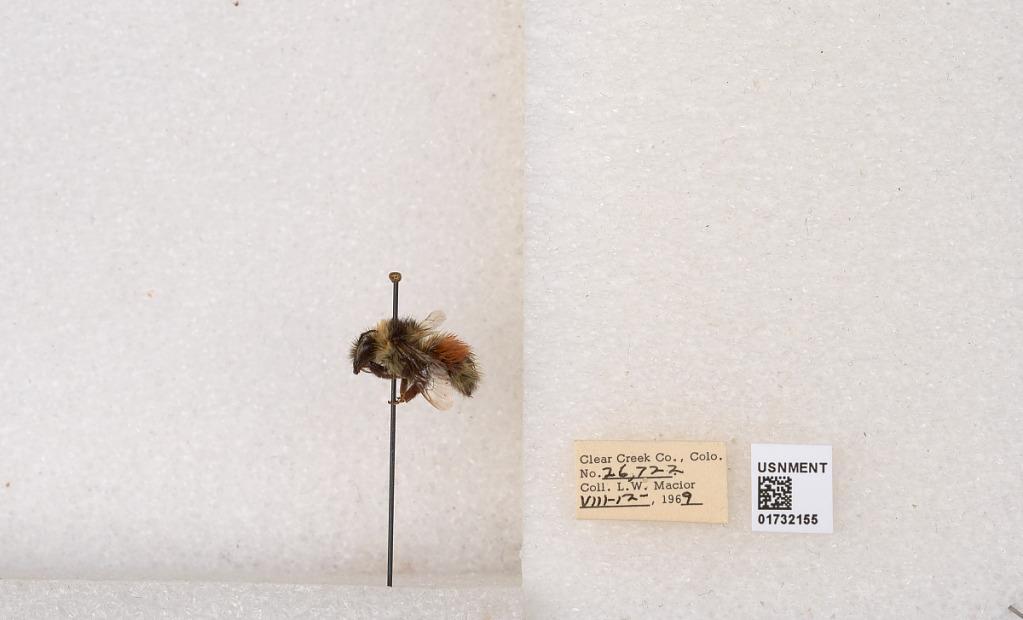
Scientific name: Bombus (Pyrobombus) sylvicola Kirby
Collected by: L. Macior
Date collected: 1969-8-12
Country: United States
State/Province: Colorado
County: Clear Creek
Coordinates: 39.7006, -105.694